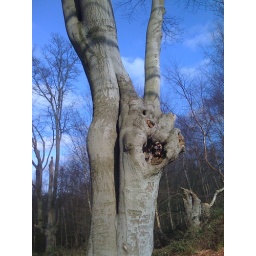
A wizened tree at High Beach backed by a clear blue, February sky.